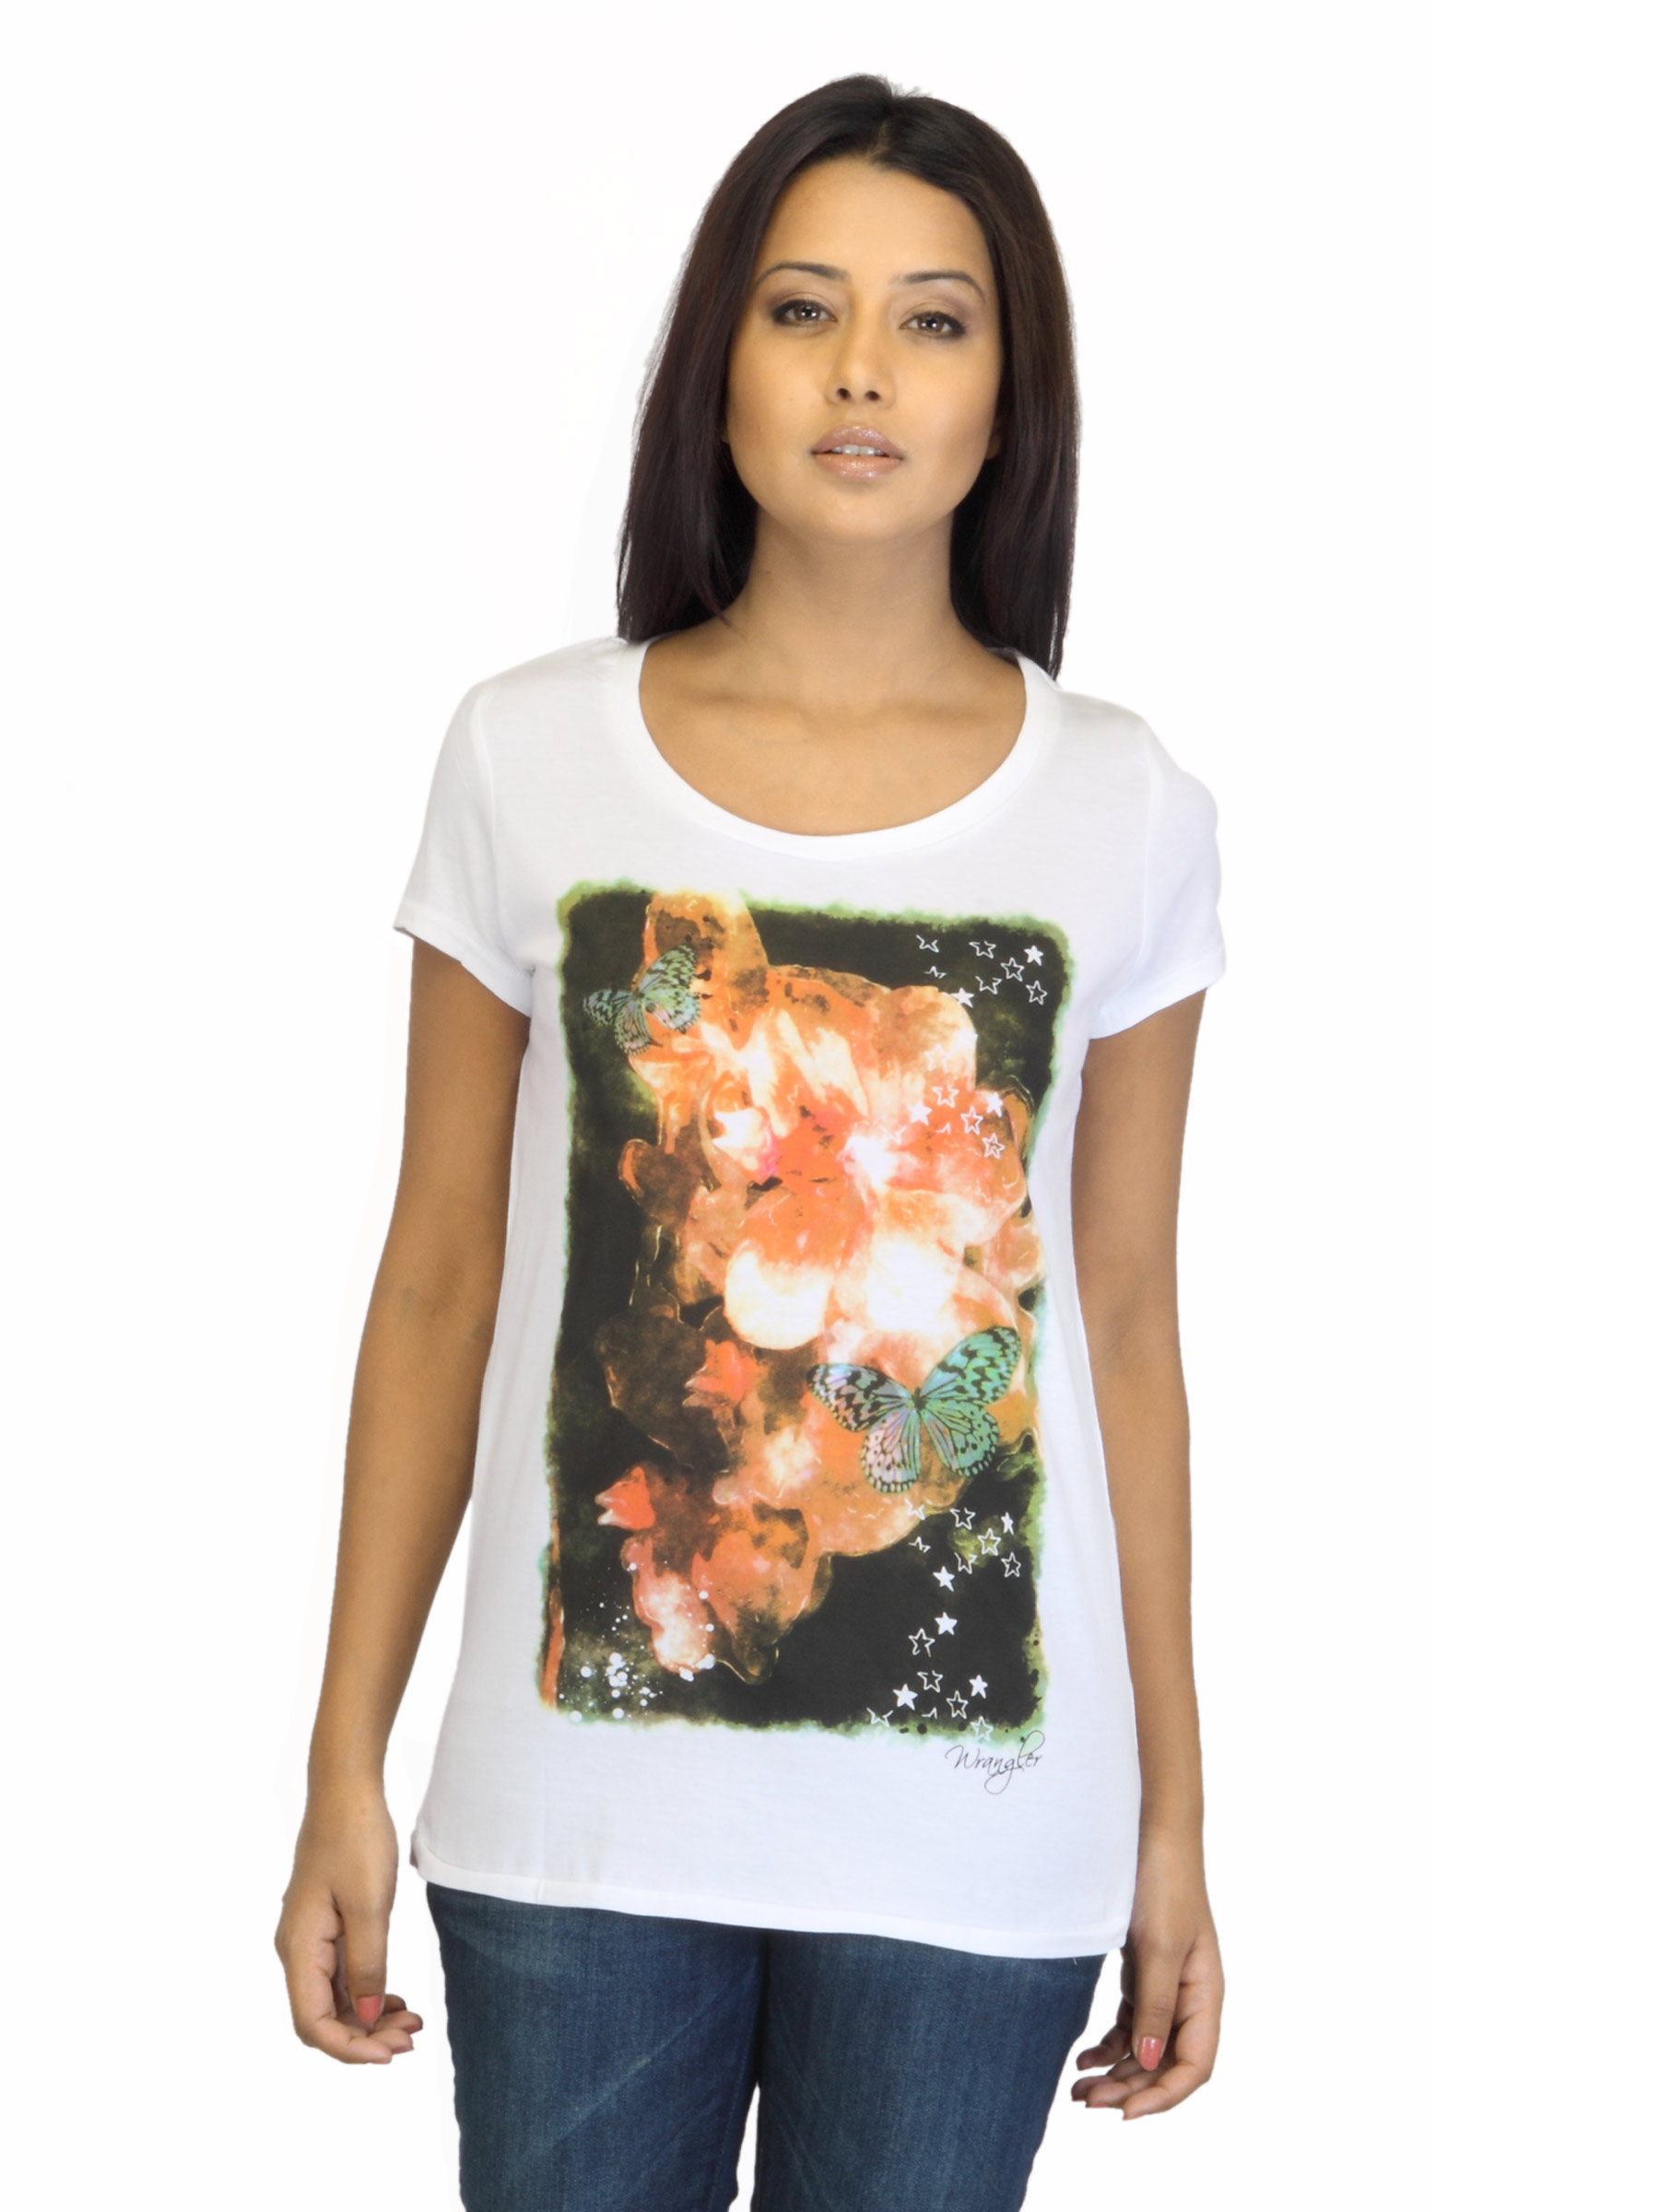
Wrangler Women Printed White T-shirt
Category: Apparel / Topwear / Tshirts
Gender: Women
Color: White
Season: Summer 2012
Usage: Casual